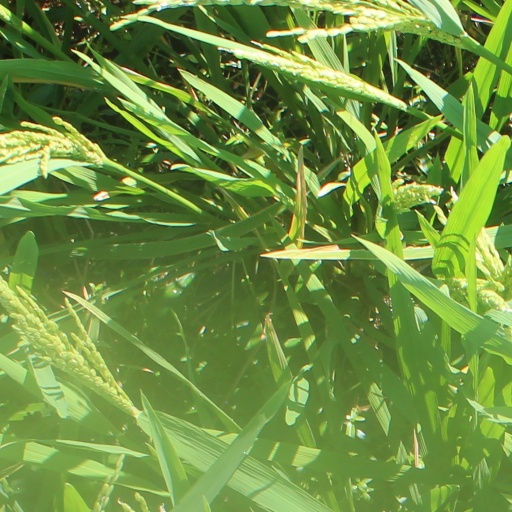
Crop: rice